Good Old Schooldays

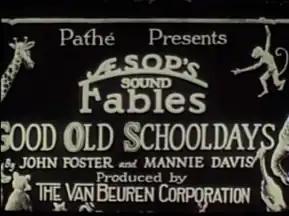
The title card for "Good Old Schooldays"

Good Old Schooldays is a 1930 American animated short film produced by The Van Beuren Corporation and released by Pathé Exchange. The film, which features Willie Jones and other animals, was directed by John Foster and Mannie Davis, with synchronization by Gene Rodemich.